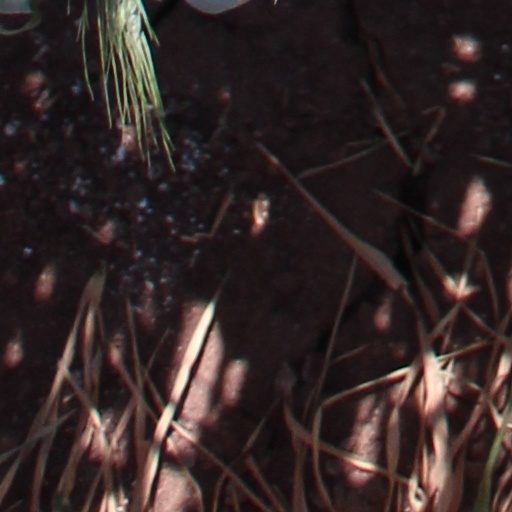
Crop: wheat